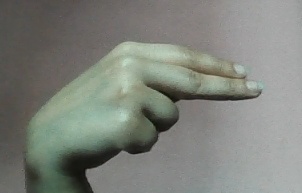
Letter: ain